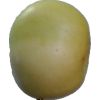
Label: Apple 6